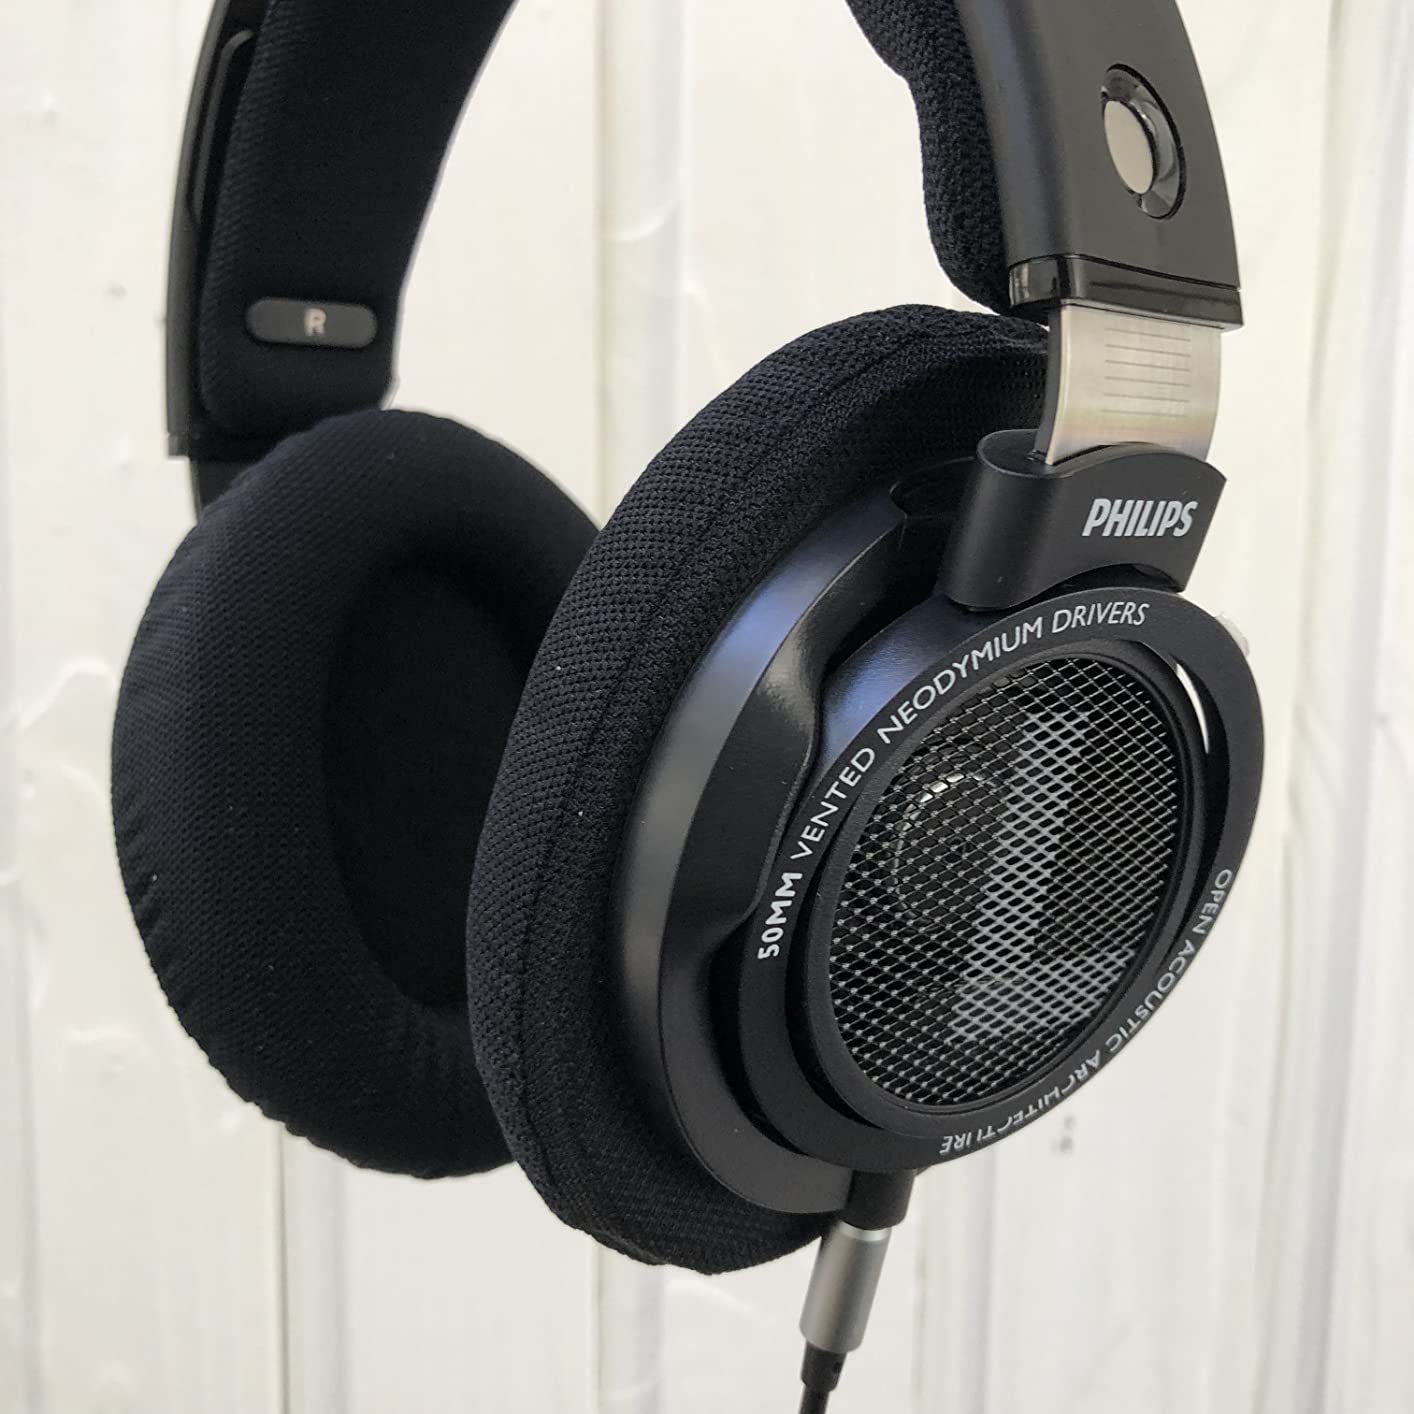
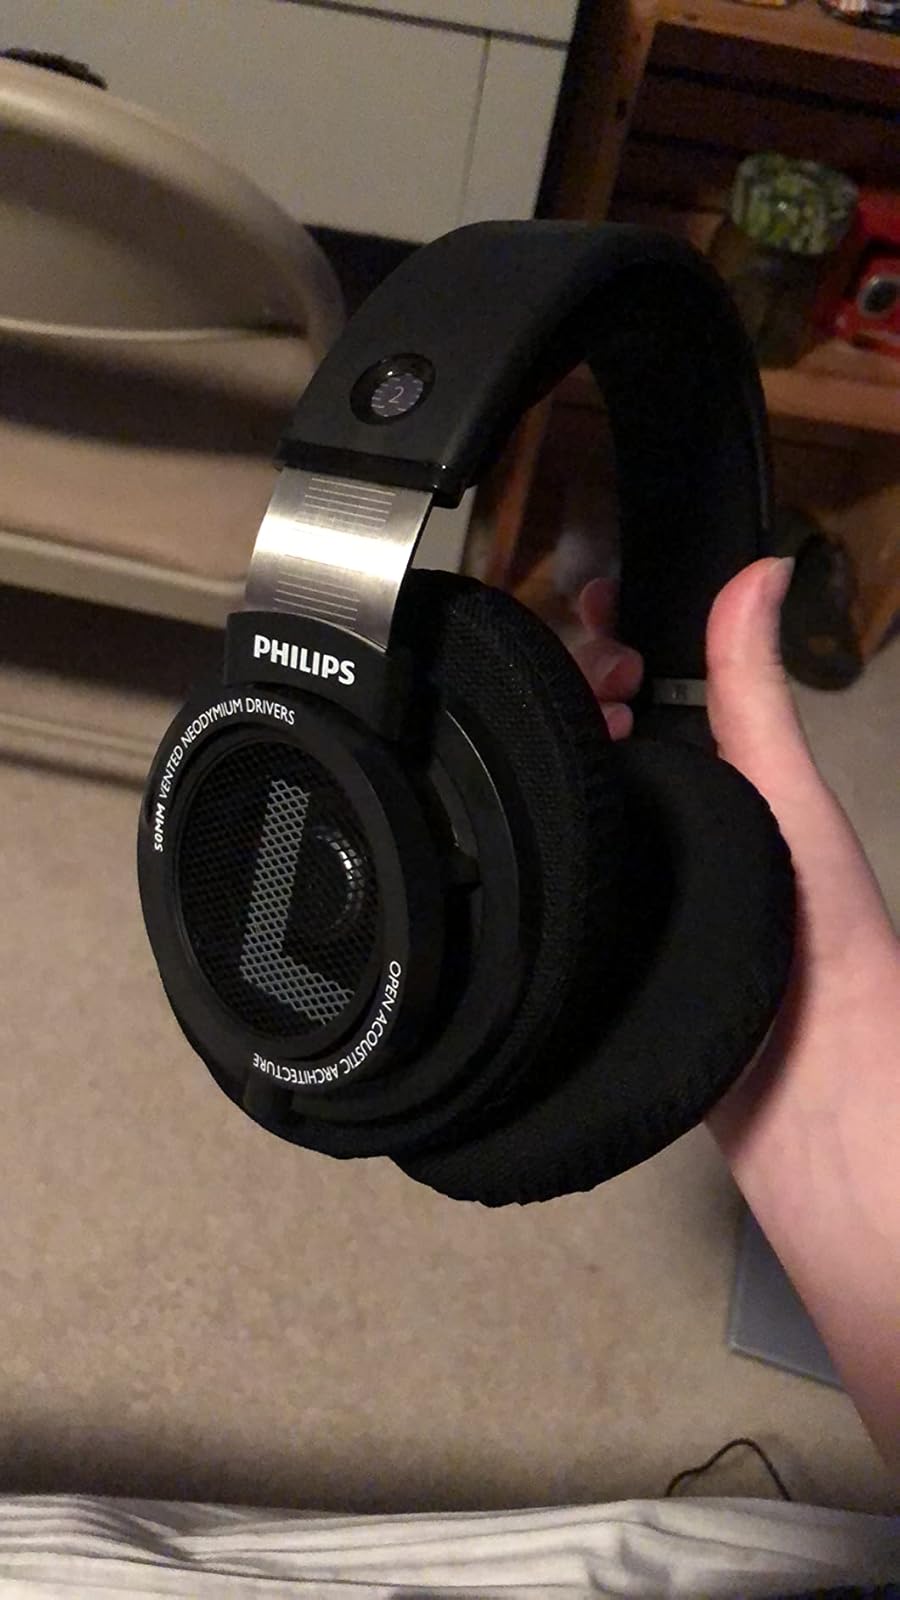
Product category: headphones
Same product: yes